Woburn Walk

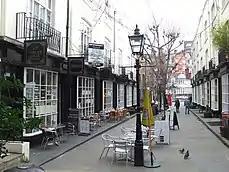
Woburn Walk

Woburn Walk is a pedestrian street in Bloomsbury, London, that was designed by architect Thomas Cubitt in 1822, and it is one of the first examples of a pedestrian shopping street in the Regency era. Its name comes from Woburn Abbey, the main country seat of the Dukes of Bedford, who developed much of Bloomsbury.